Media in Youngstown, Ohio

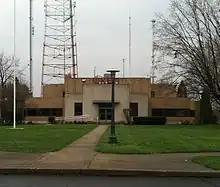
WKBN-TV studio

With 273,480 television households, the Youngstown market is the nation's 106th largest, according to Nielsen Media Research.